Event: Nepal Earthquake
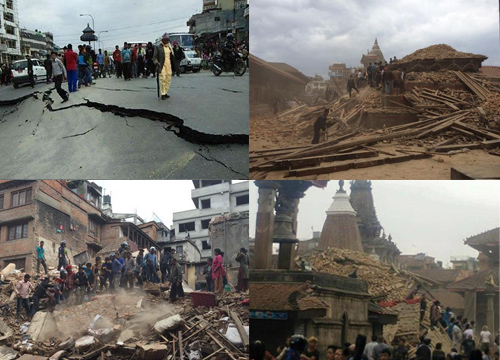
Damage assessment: damage